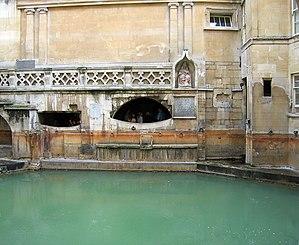
Dans le polythéisme celte pratiqué en Grande-Bretagne, Sulis était une divinité vénérée à la source thermale de Bath. Elle était adorée par les Romano-Britanniques sous le nom de Minerve Sulis, dont les objets votifs et les tablettes dédiées suggèrent qu'elle était vue à la fois comme une déesse mère nourricière et comme un agent efficace de malédictions demandées par ses fidèles.
Le complexe des thermes de Bath est un site d'intérêt historique dans la ville anglaise de Bath. Le lieu est un site de baignade publique romain bien conservé.